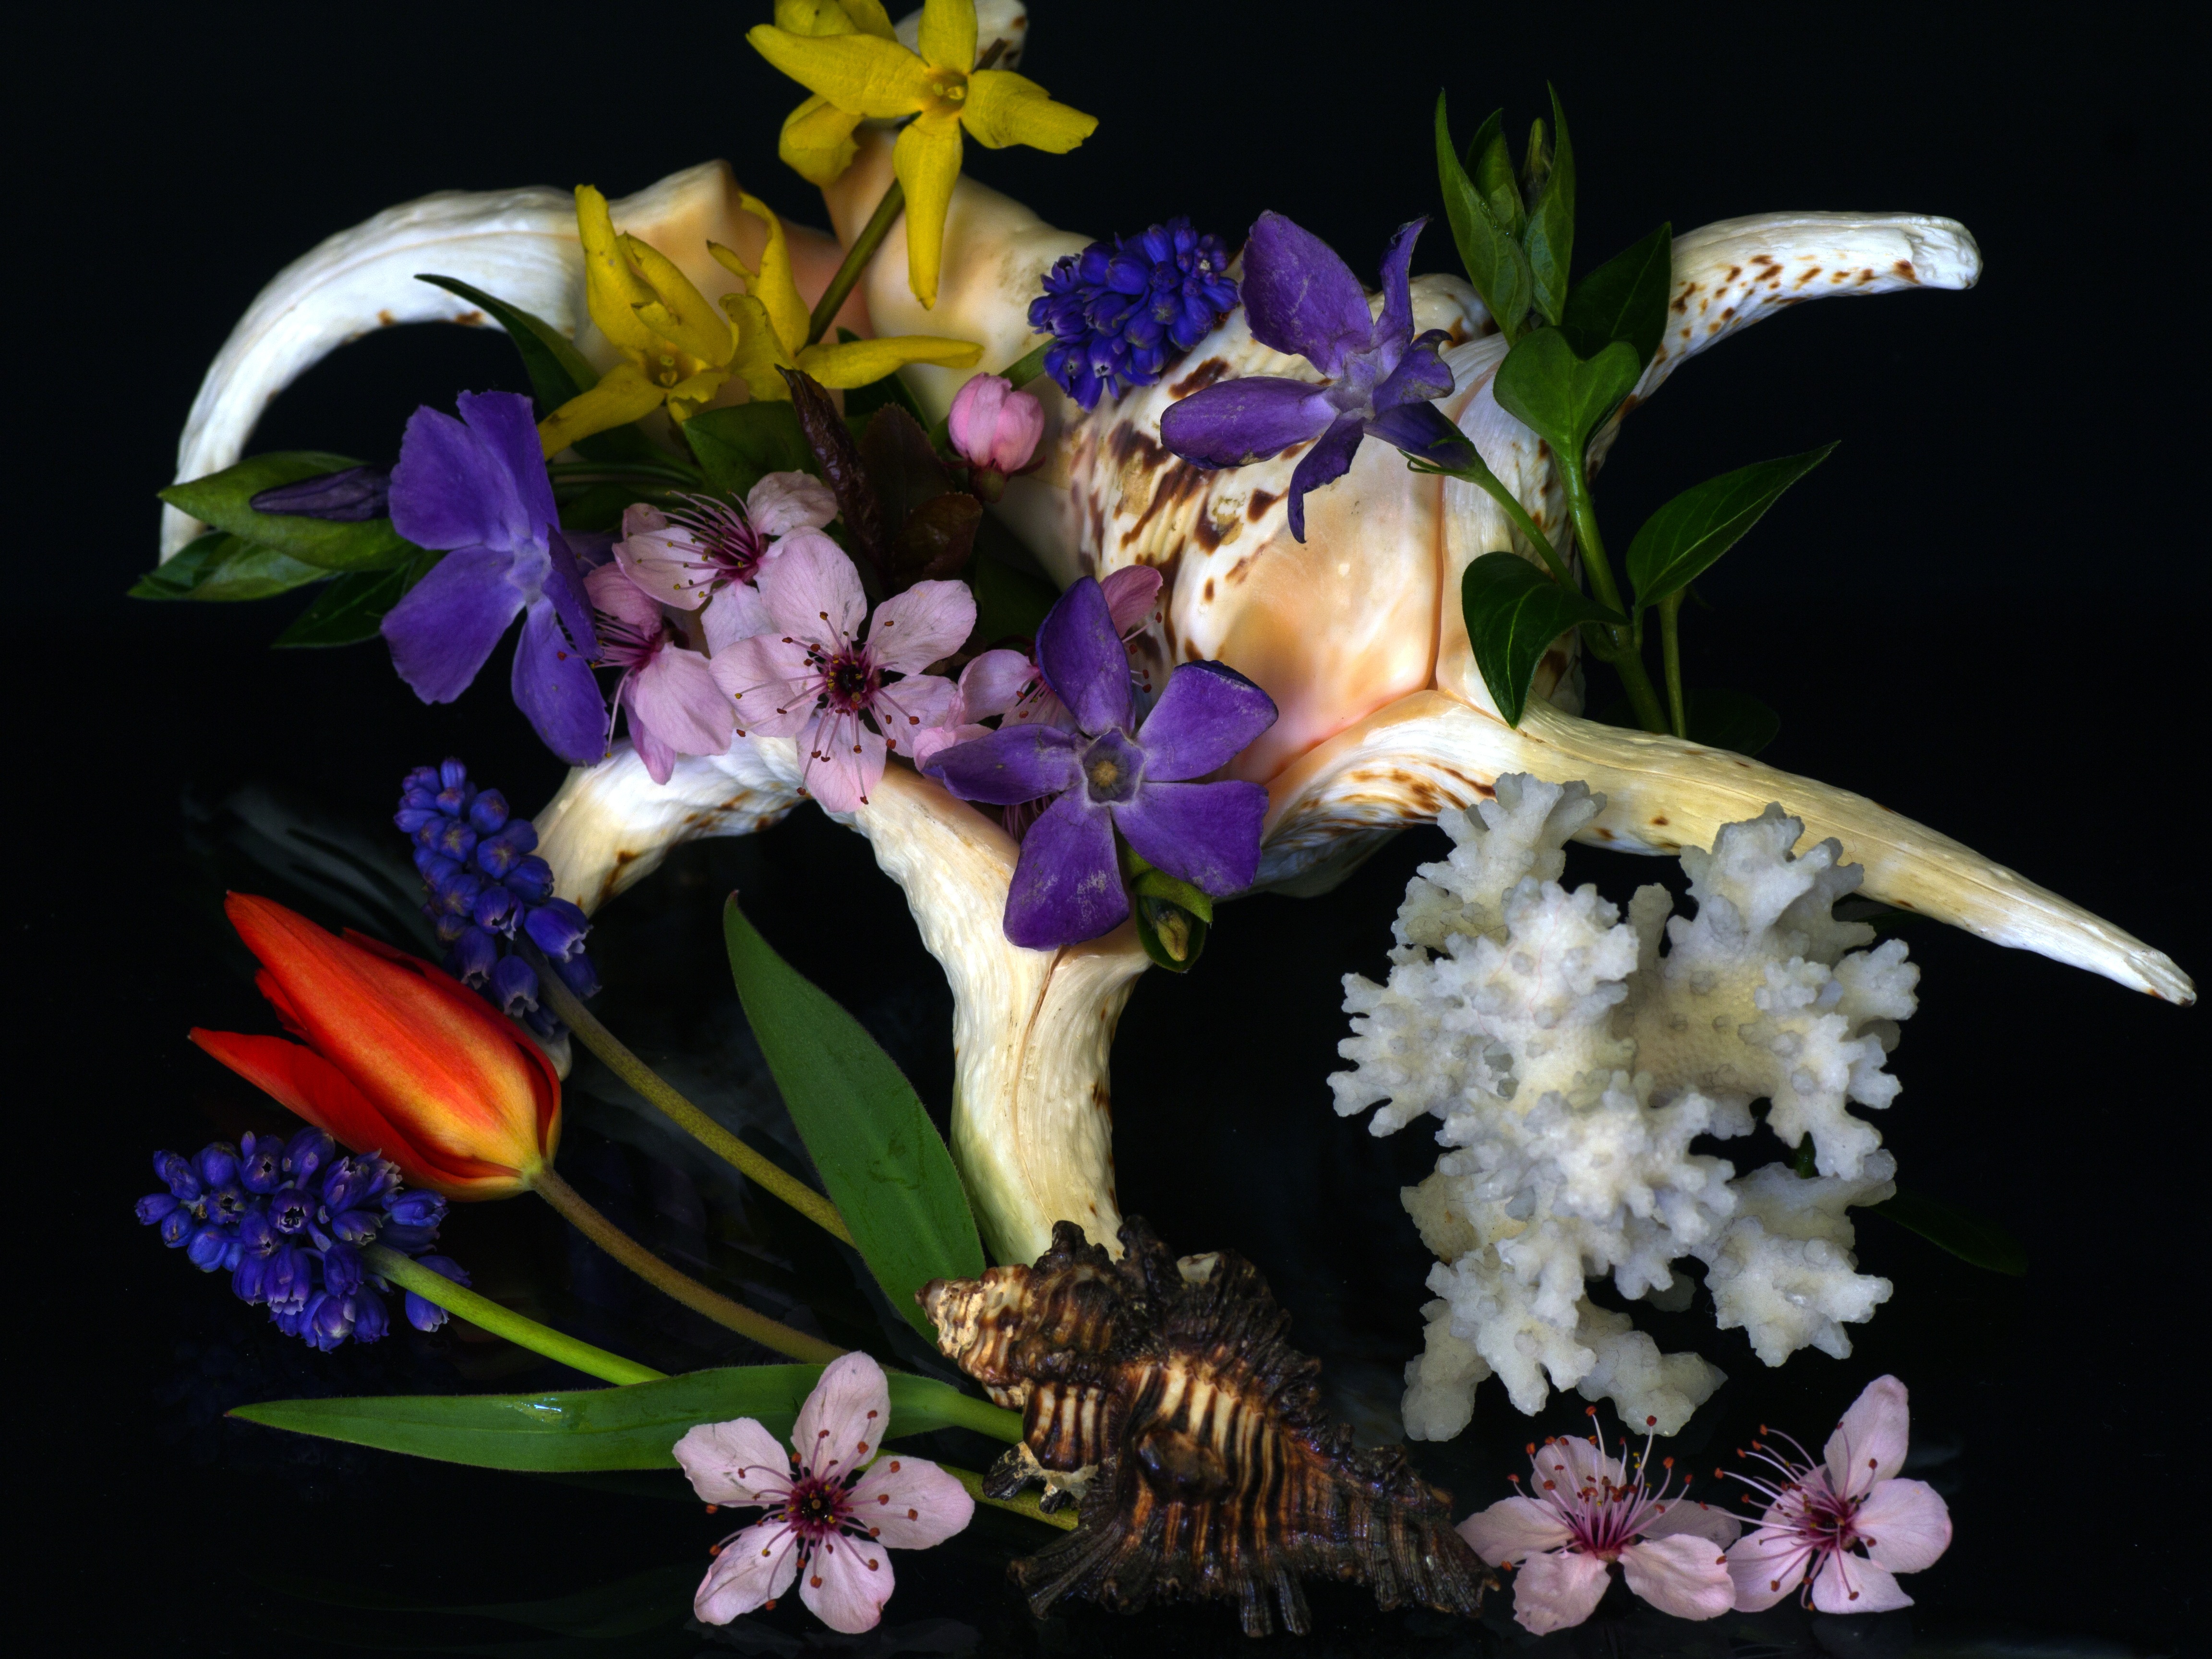
blossom, plant, flower, flora, still life, coral, orchid, wildflower, flowers, tulips, floristry, mussels, macro photography, flowering plant, flower bouquet, floral design, dendrobium, land plant, flower arranging